Khamani Griffin

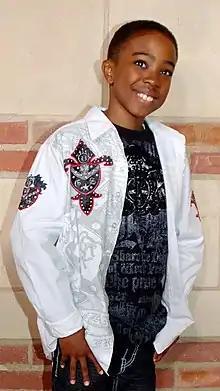
Griffin in 2010

Khamani Griffin (born August 1, 1998) is an American actor. He is best known for portraying Bobby James on the UPN/The CW sitcom "All of Us" as well as Tolee in the animated television series "Ni Hao, Kai-Lan". He starred as Ben Hinton in "Daddy Day Care" (2003) and appeared in "Grey's Anatomy," "ER," "NCIS," and "My Name Is Earl." He has been nominated for three Young Artist Awards for "Daddy Day Care" and "All of Us".